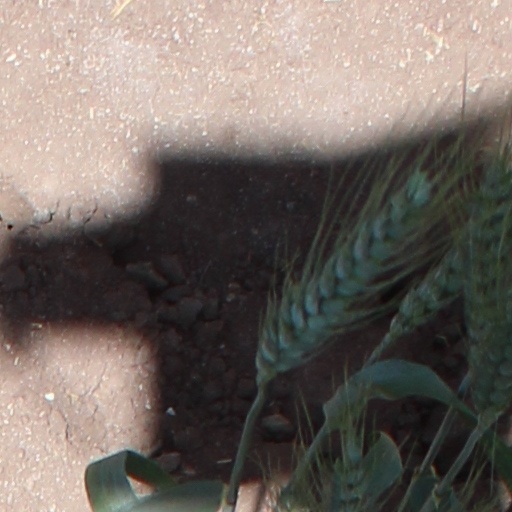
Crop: wheat